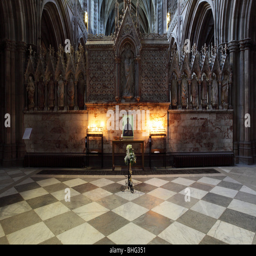
subtle light adorns the shrine of person